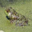
Label: frog